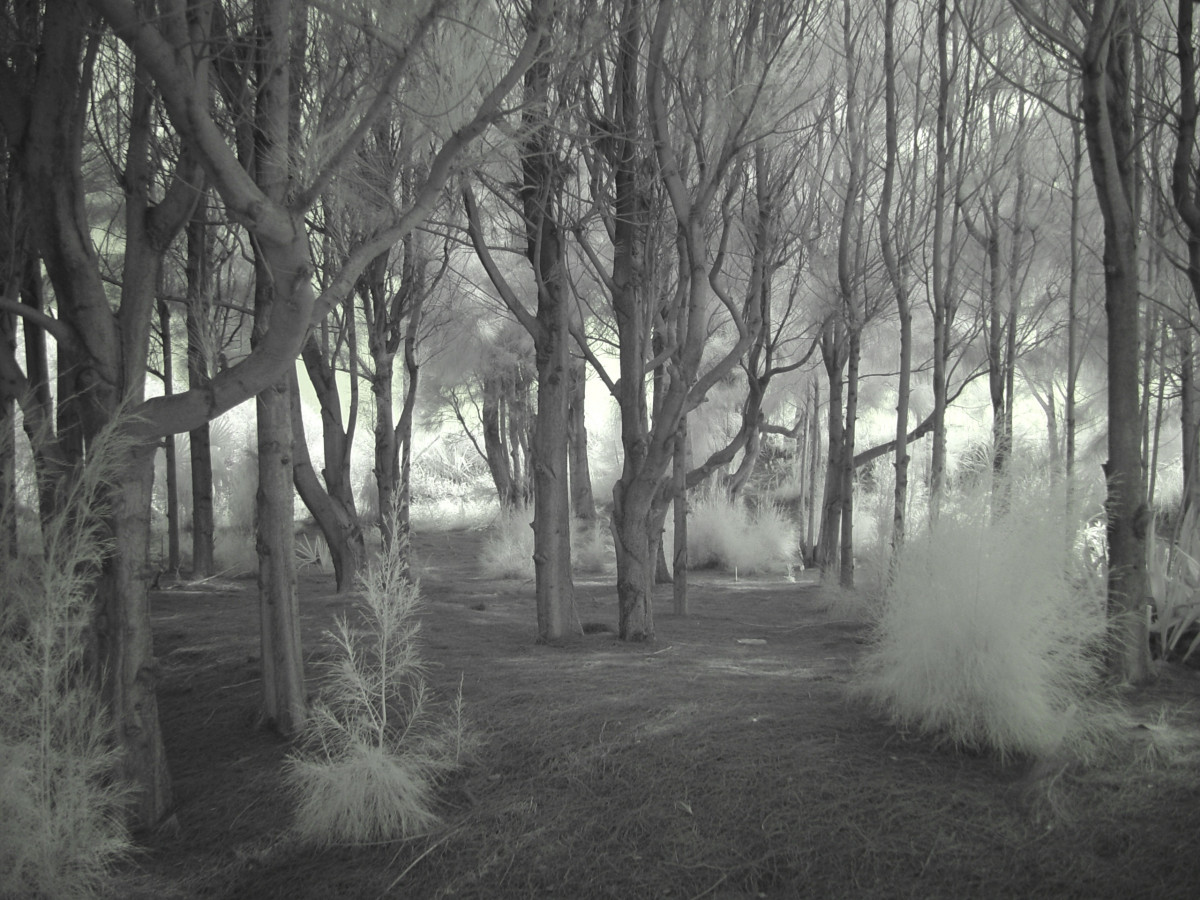
Tags: nature, forest, grass, branch, winter, black and white, fog, mist, sunlight, morning, weather, darkness, season, woodland, habitat, monochrome photography, natural environment, atmospheric phenomenon